The Plow Woman

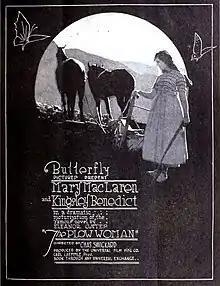

The Plow Woman is a 1917 American silent drama film directed by Charles Swickard and starring Mary MacLaren, Harry De More and Marie Hazelton.